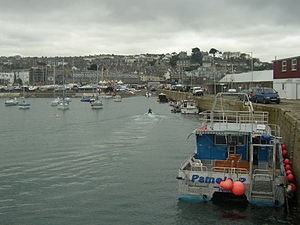
Penzance
Penzance
Penzance er en mindre by beliggende i på sydkysten af Cornwall, England ved den engelske kanal i Mount's Bay, ca. 20 km fra Land's End.